Lapplandsender

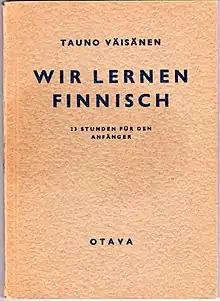
A Finnish language textbook meant for German soldiers, printed 1944

Lapplandsender was a World War II military radio station for Nazi German forces in Northern Finland and Northern Norway. The transmitter was in the German garrison area outside the provincial capital of Rovaniemi in the Arctic Circle. The station was under command of "Propagandakompanie 680", which was one of the propaganda units of the Wehrmacht, the German army.